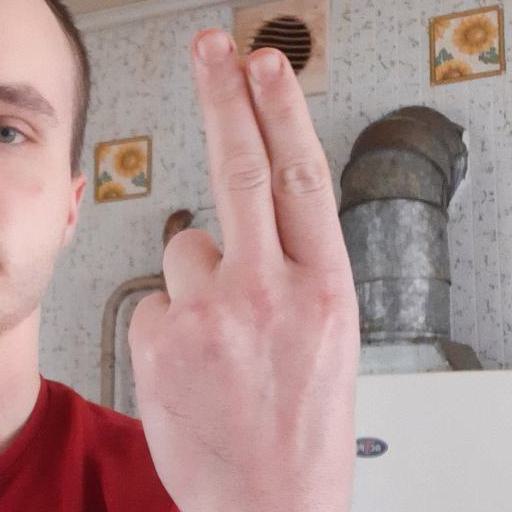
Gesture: two_up_inverted